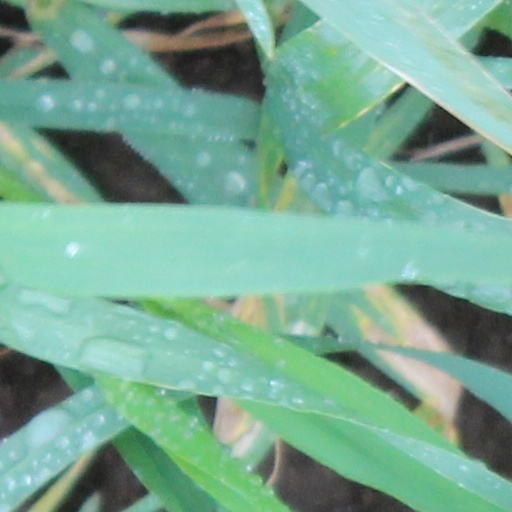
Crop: wheat